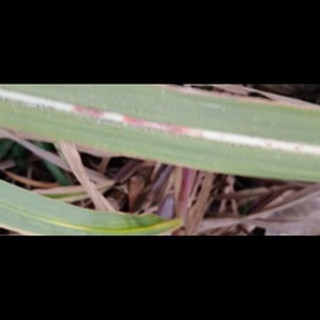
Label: sugarcane_red_rot